Cristoforo Rustici

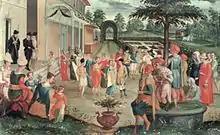
May

Cristoforo Rustici, known as "il Rusticone", (1552 in Siena – 1641 in Siena) was an Italian painter active in Siena who is known for his religious compositions and allegorical scenes representing the twelve months.